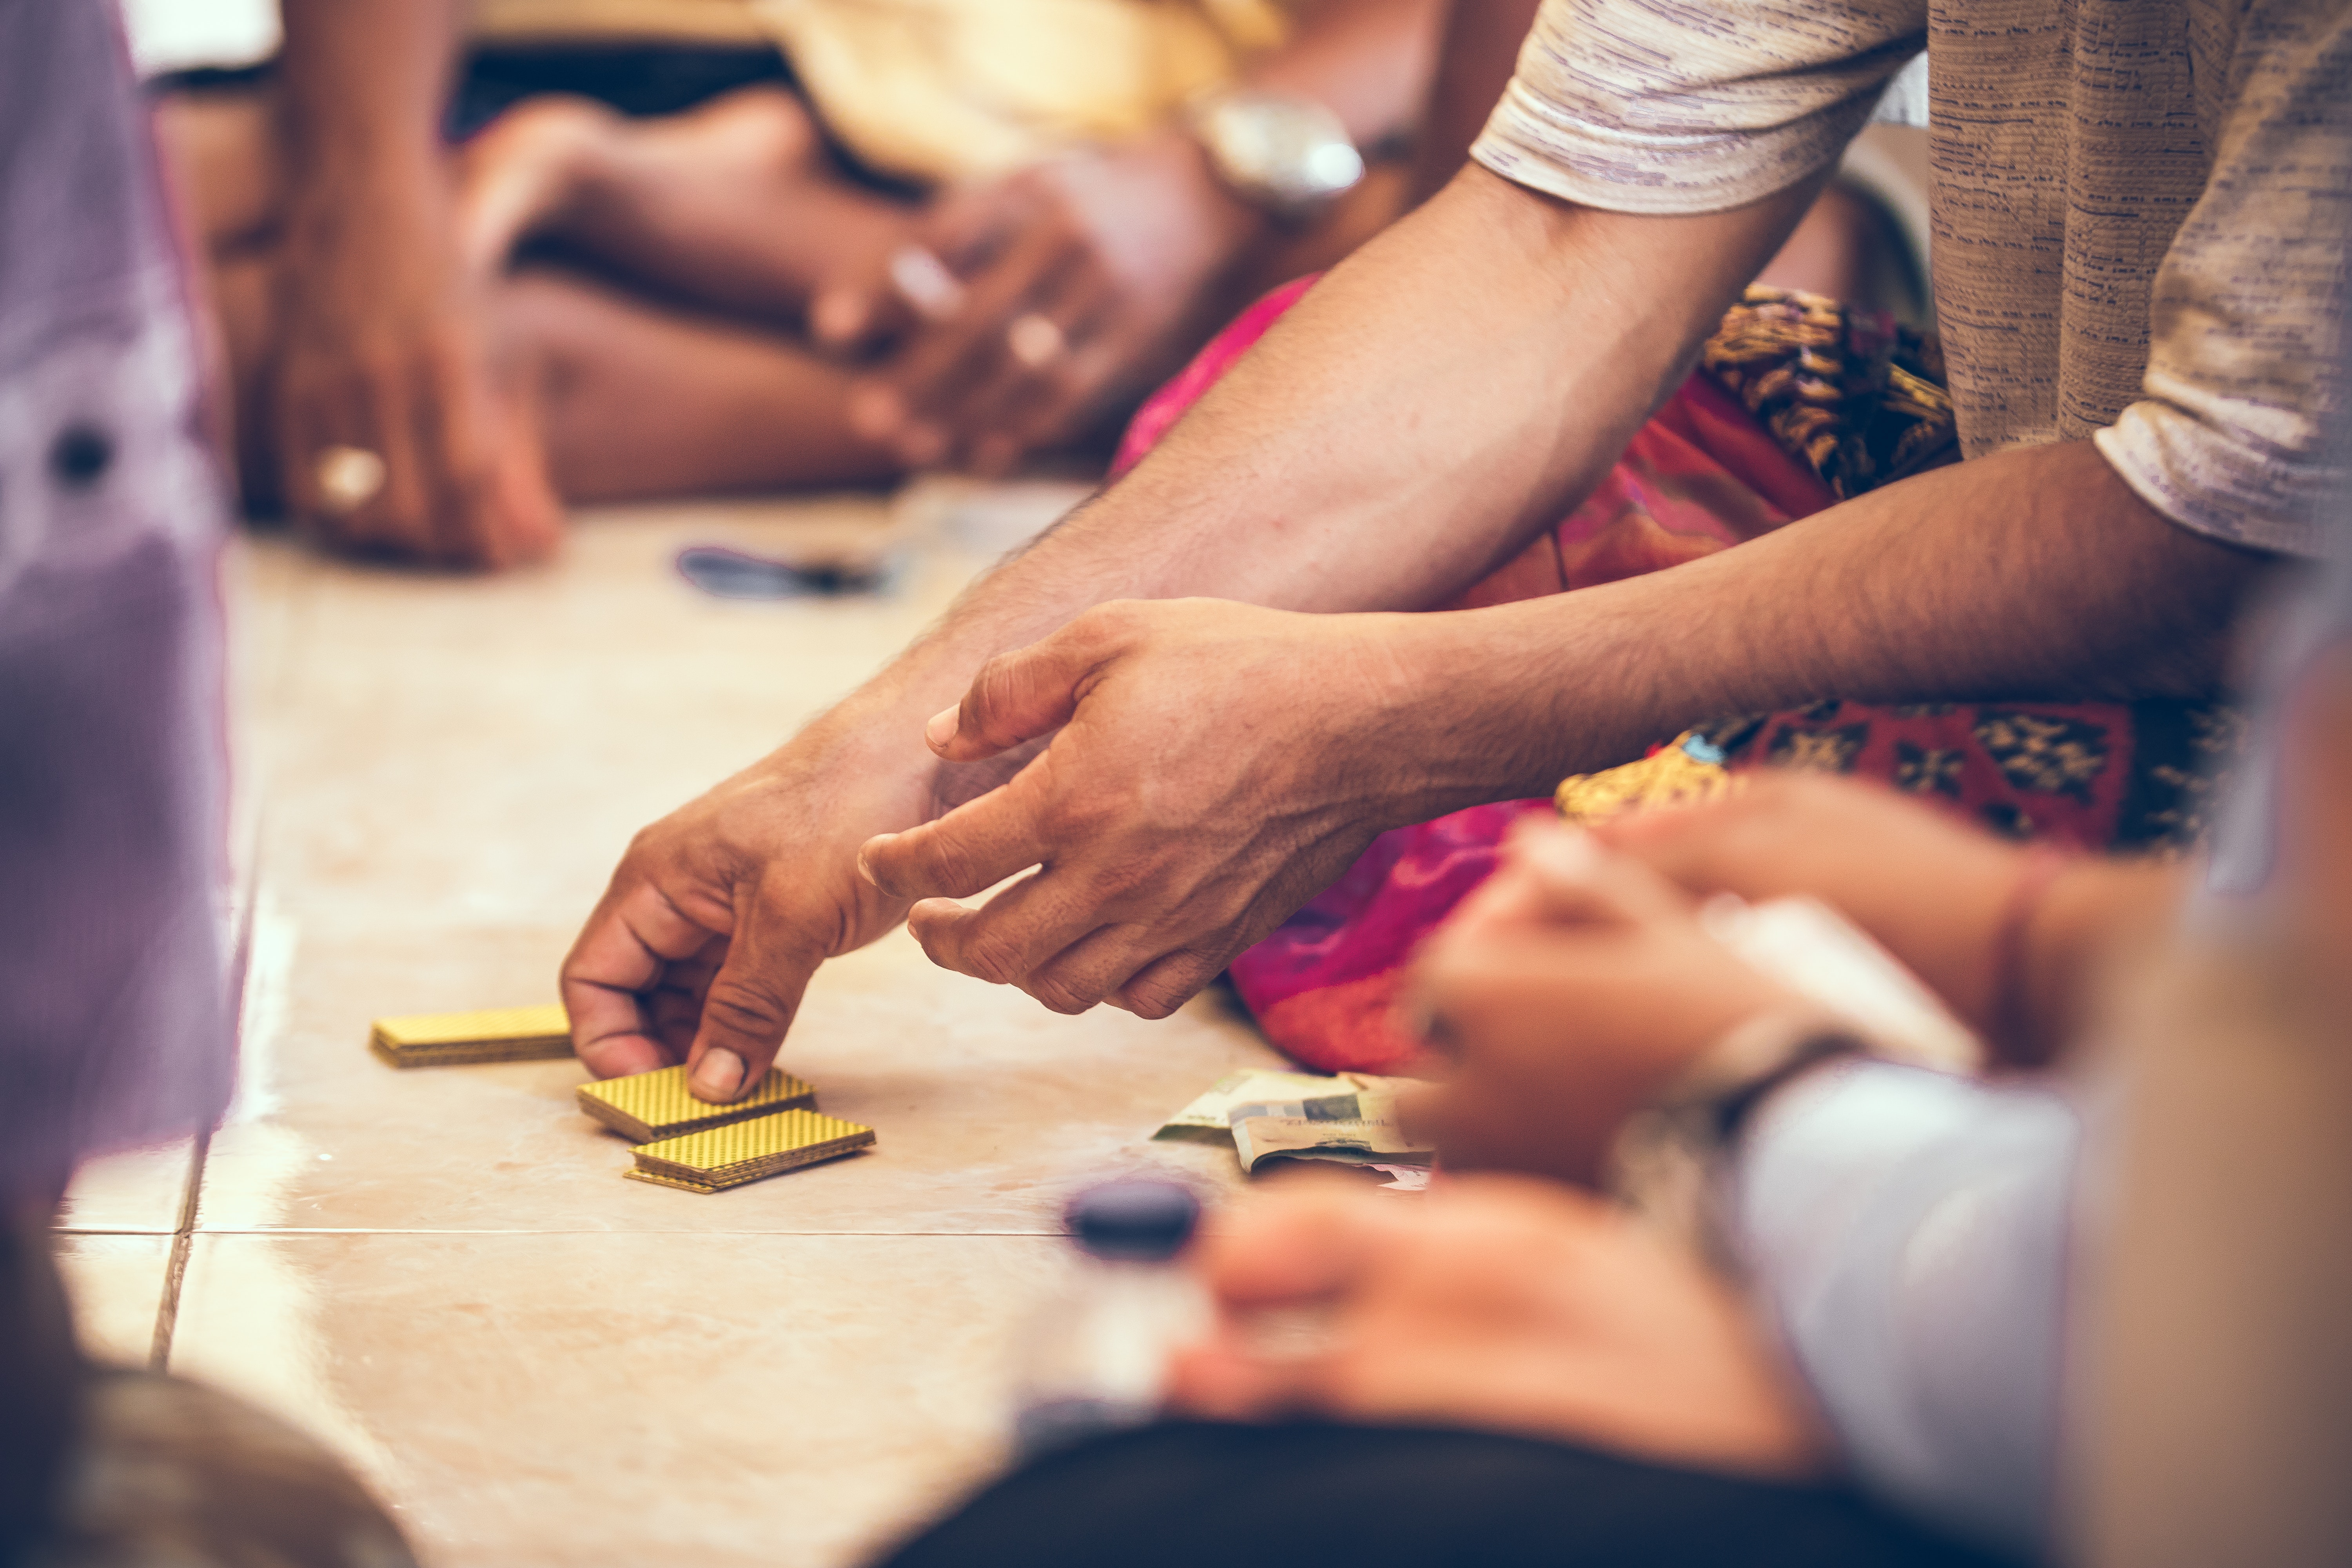
yellow, hand, nail, finger, fun, girl, sitting, design, play